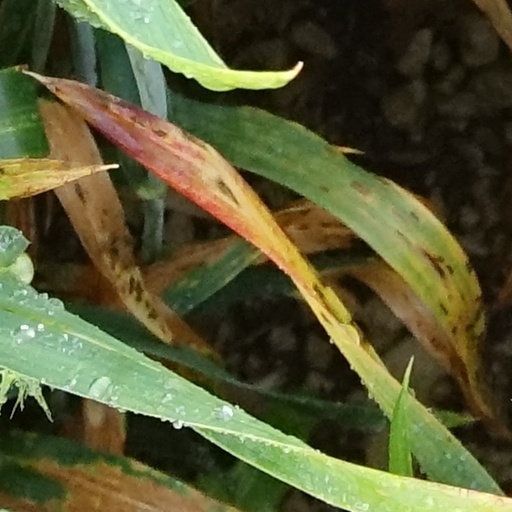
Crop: wheat